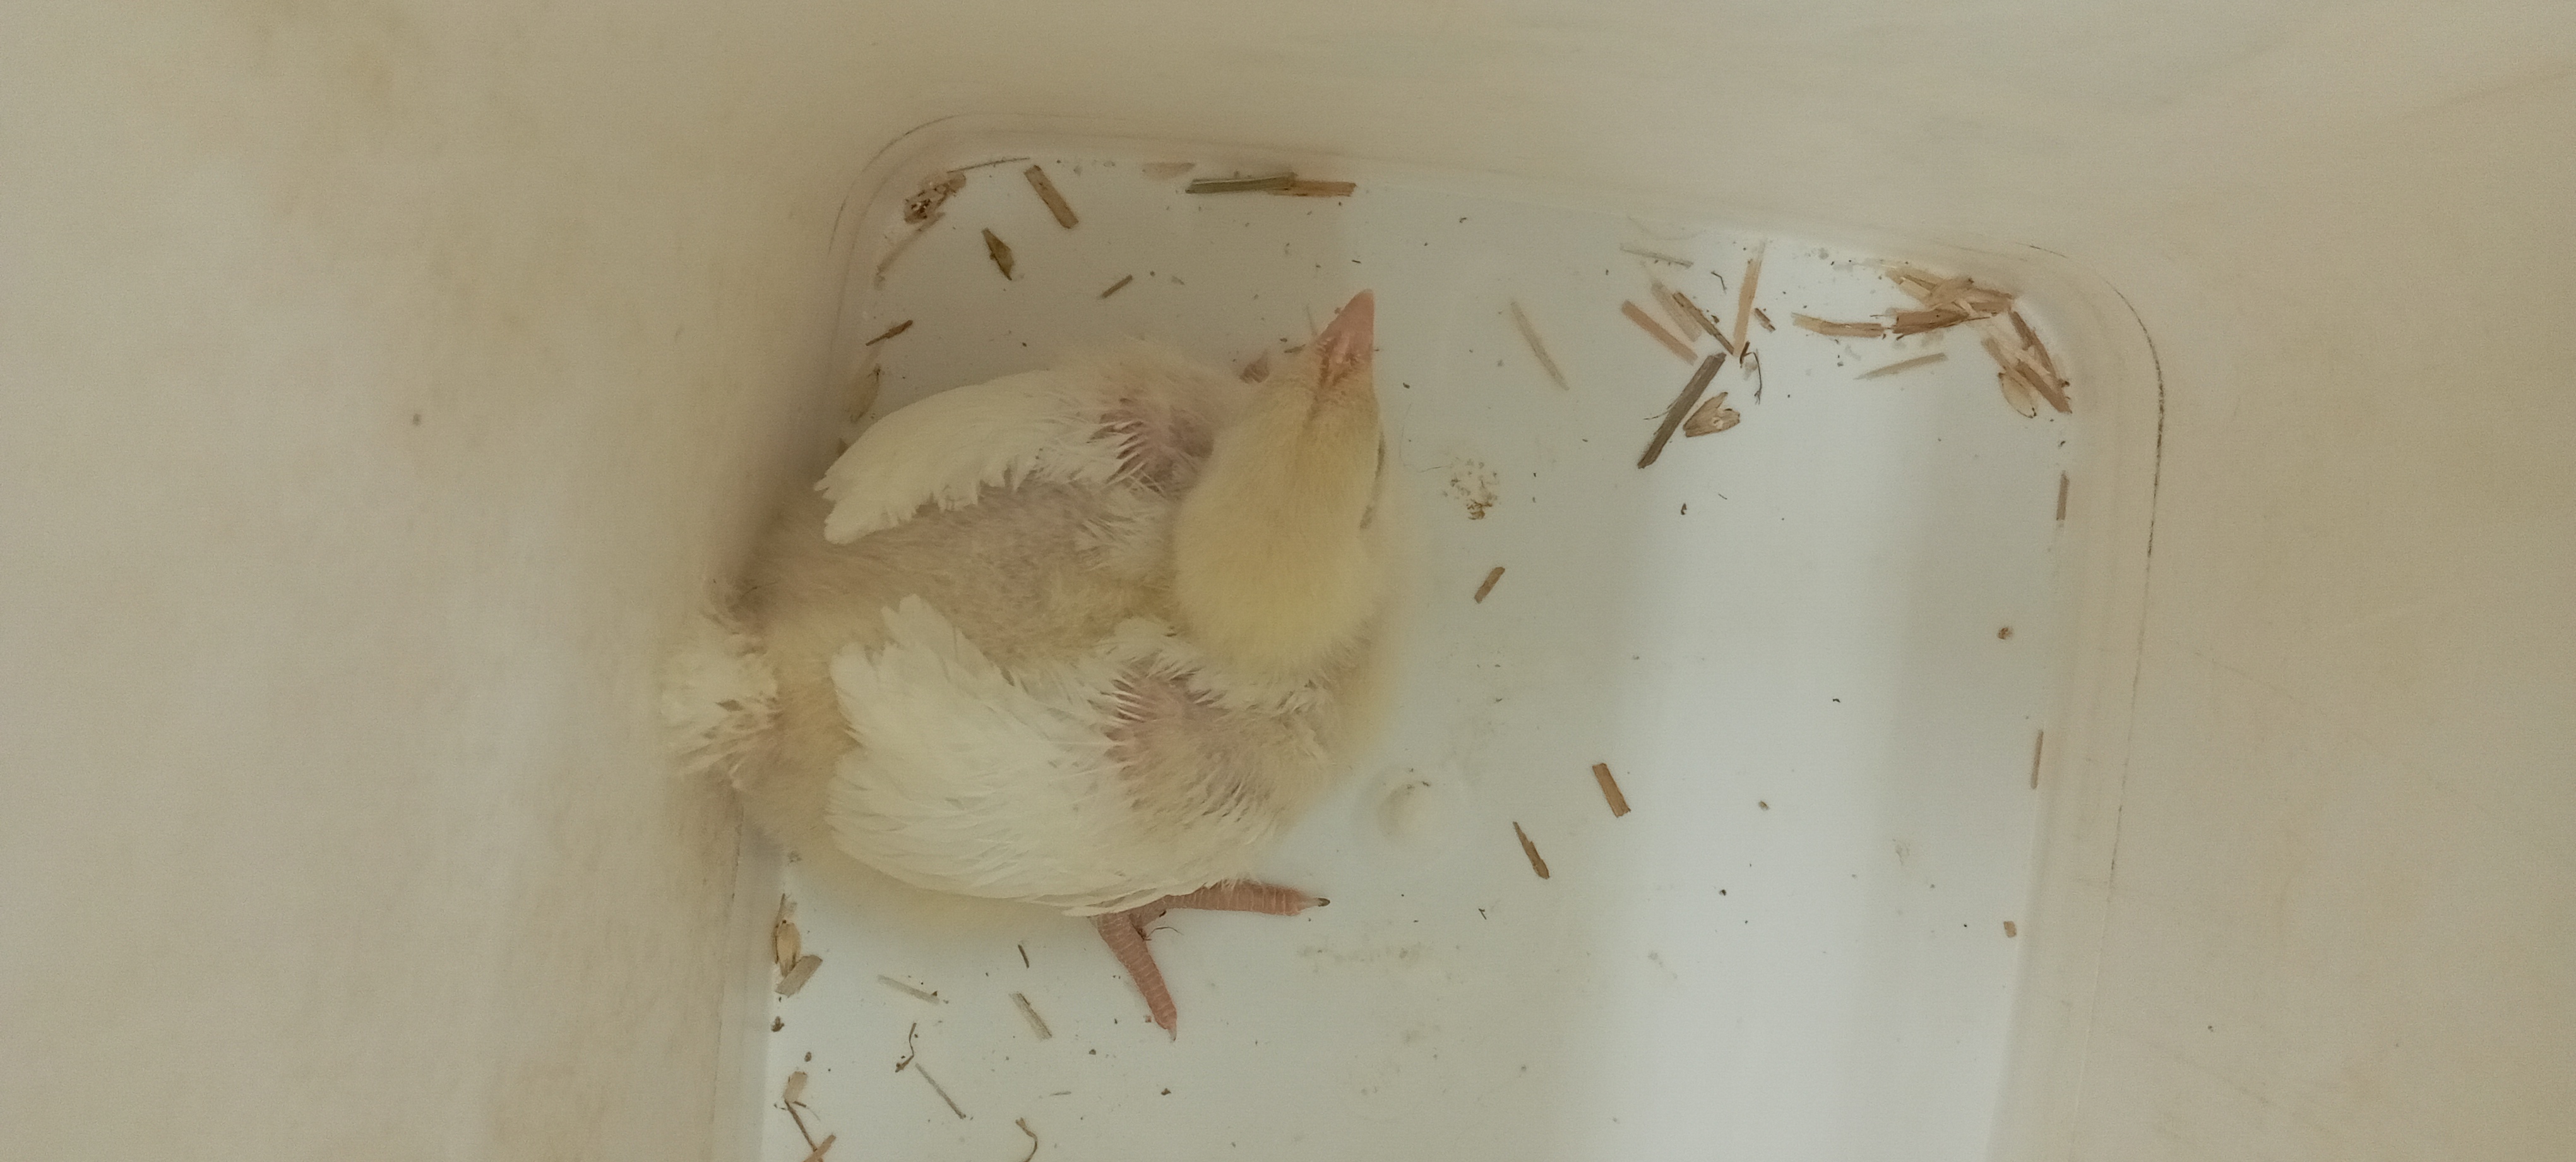
Weight: 292 g